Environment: real
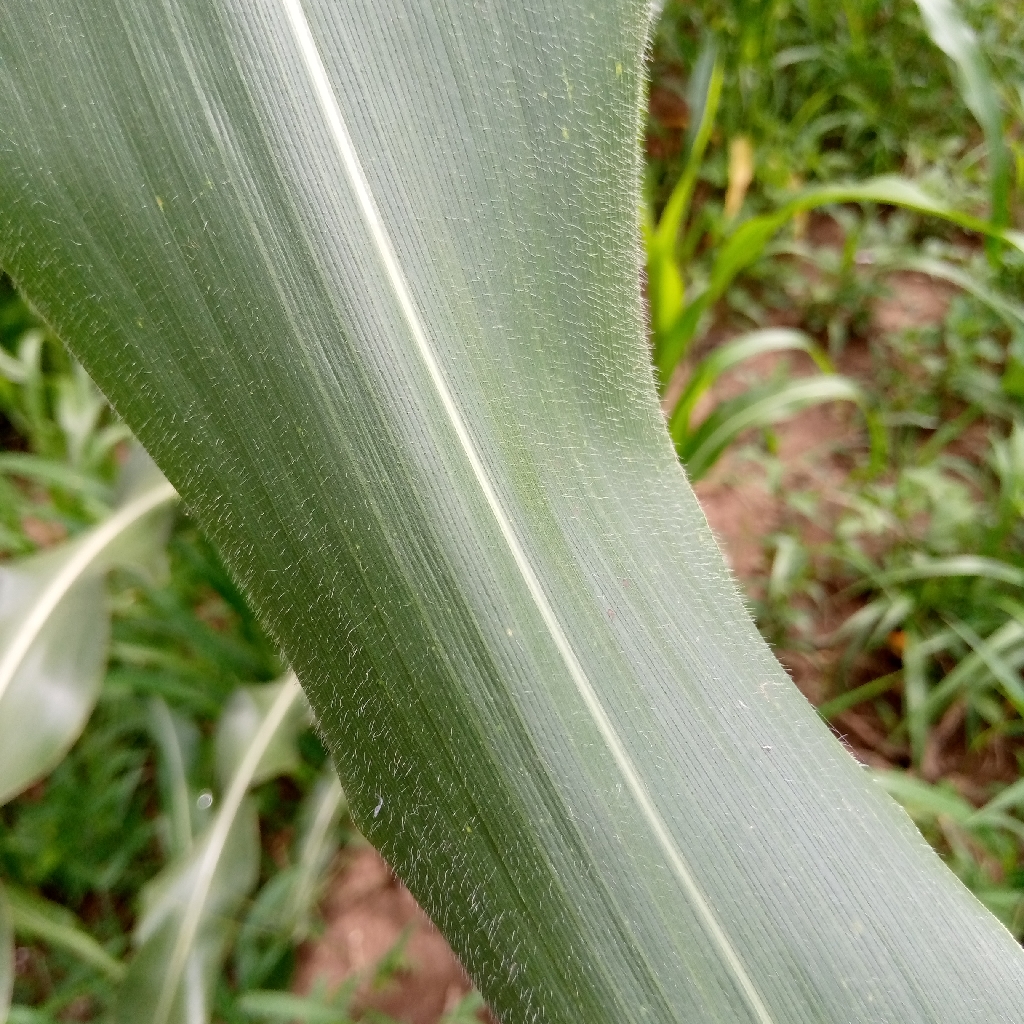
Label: healthy